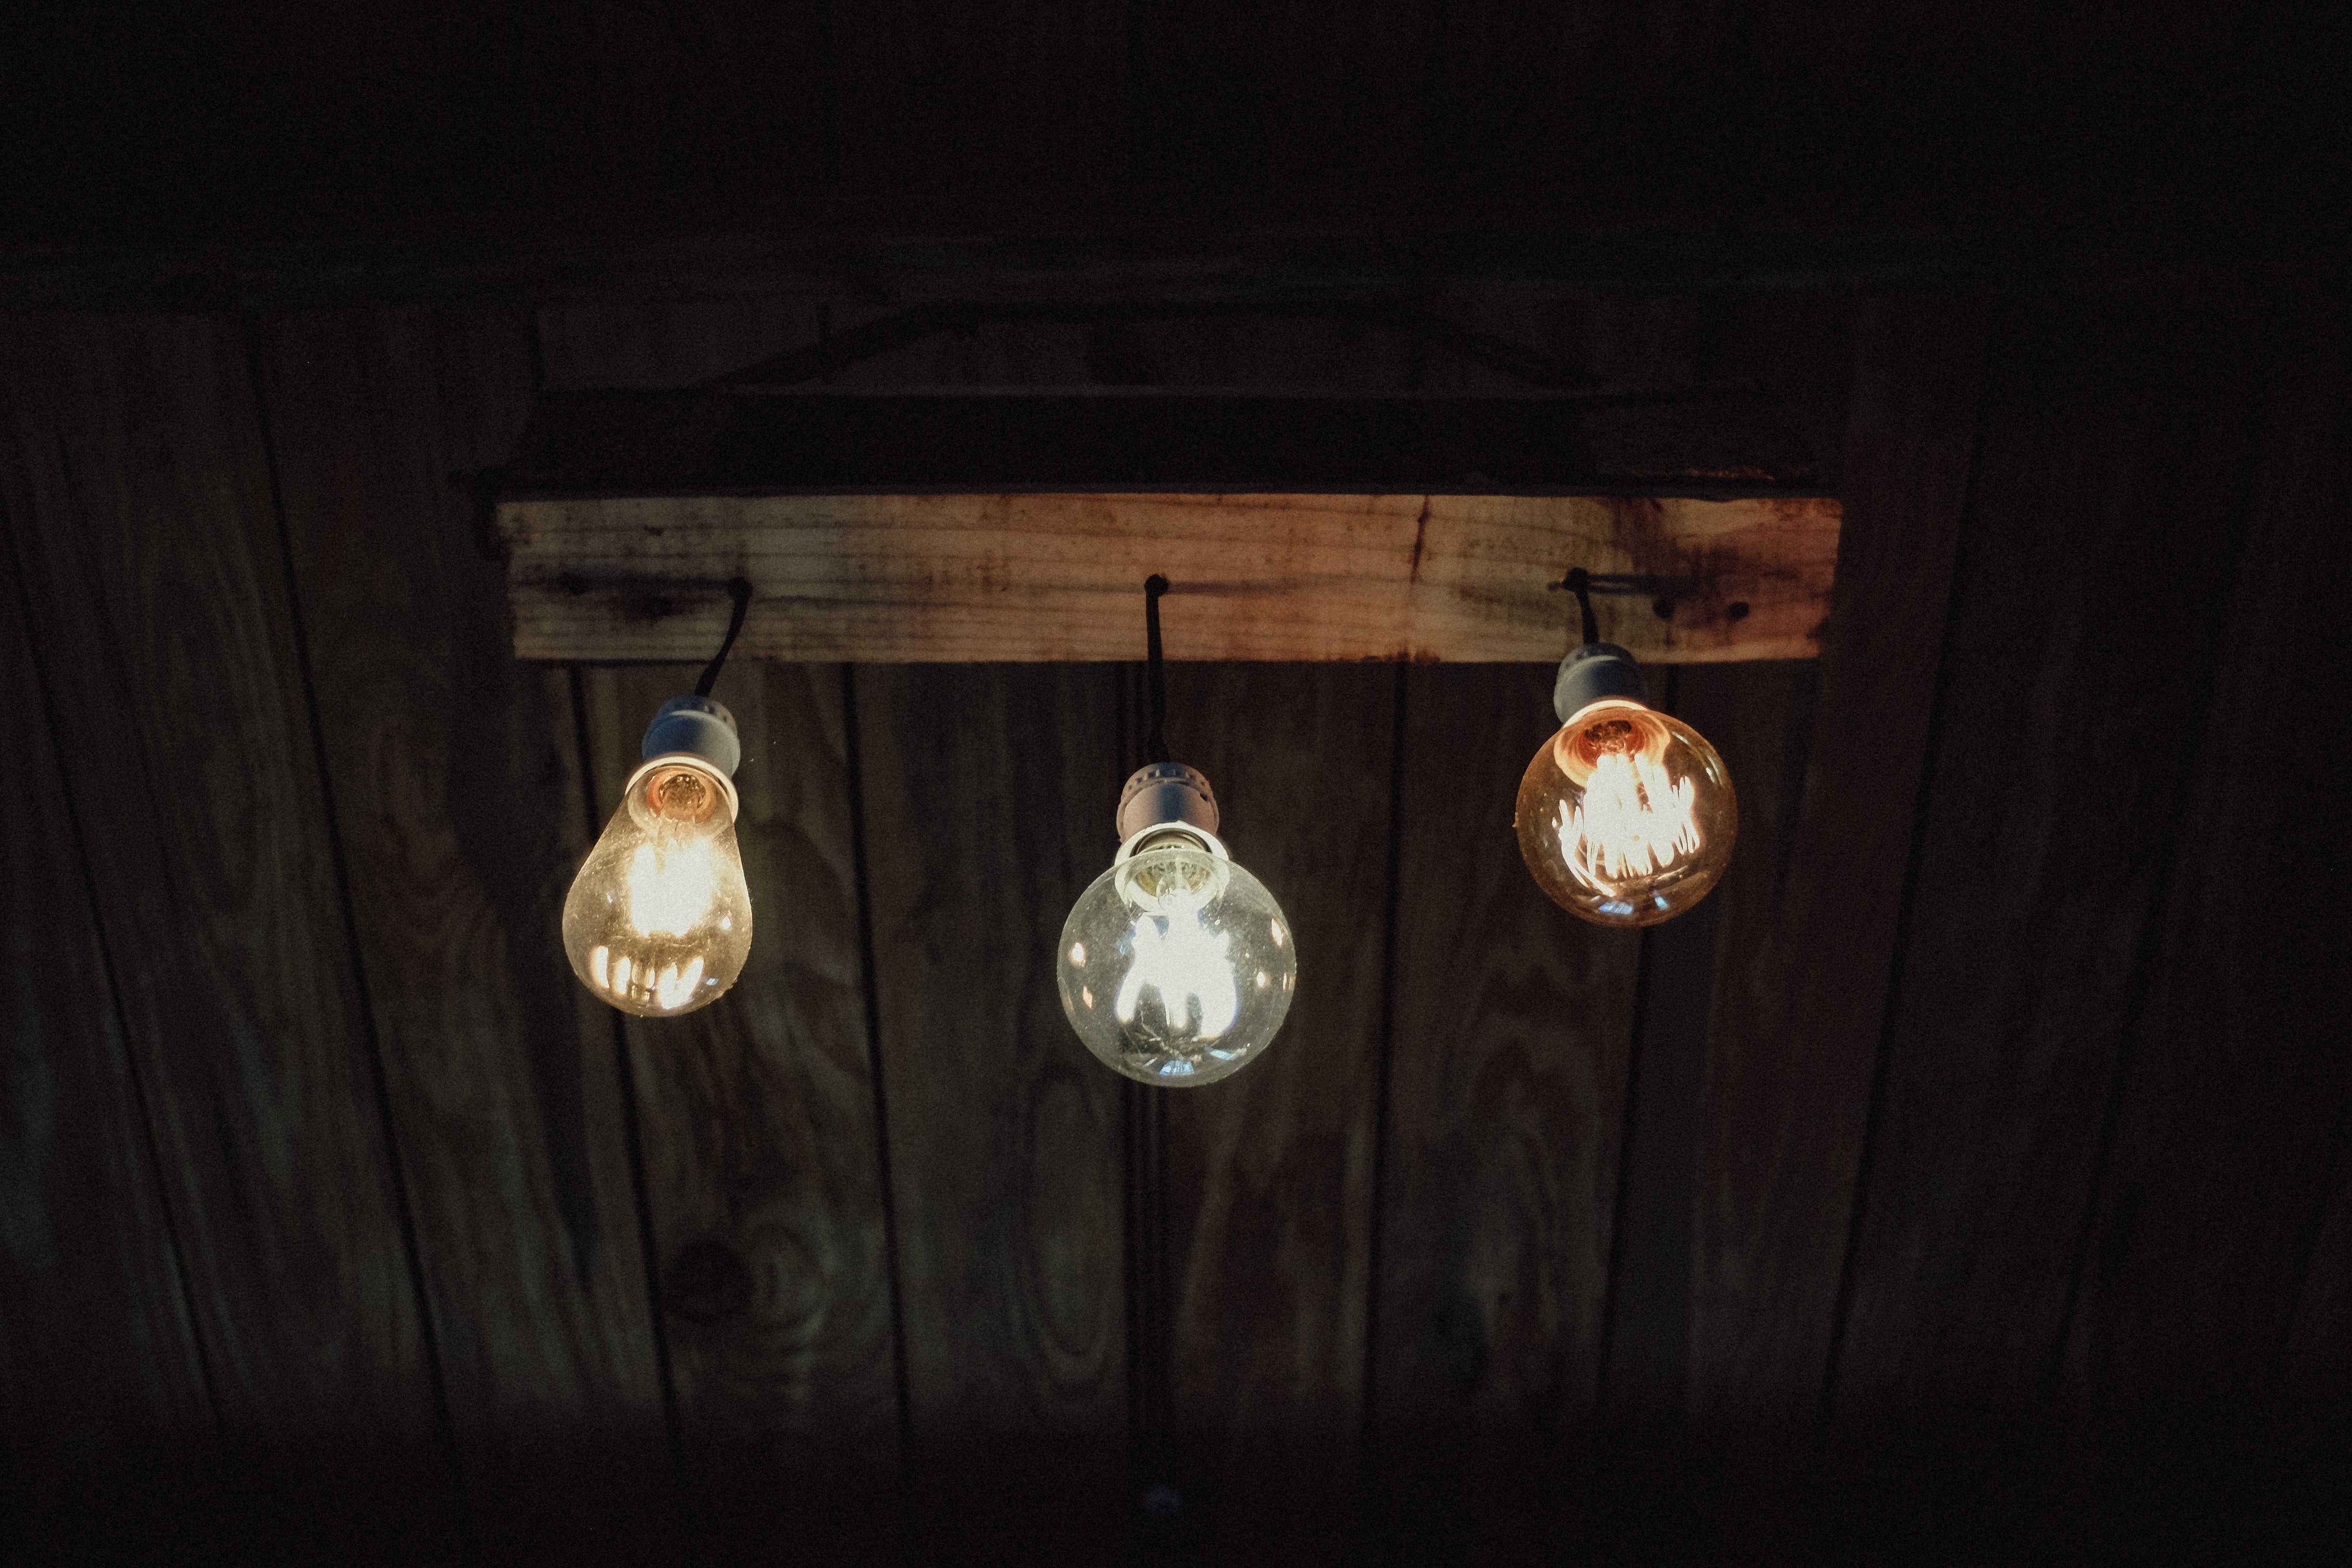
lighting, light, light fixture, incandescent light bulb, darkness, still life photography, lamp, wood, nightlight, ceiling, ceiling fixture, room, lighting accessory, night, lantern, still life, interior design, Tints and shades